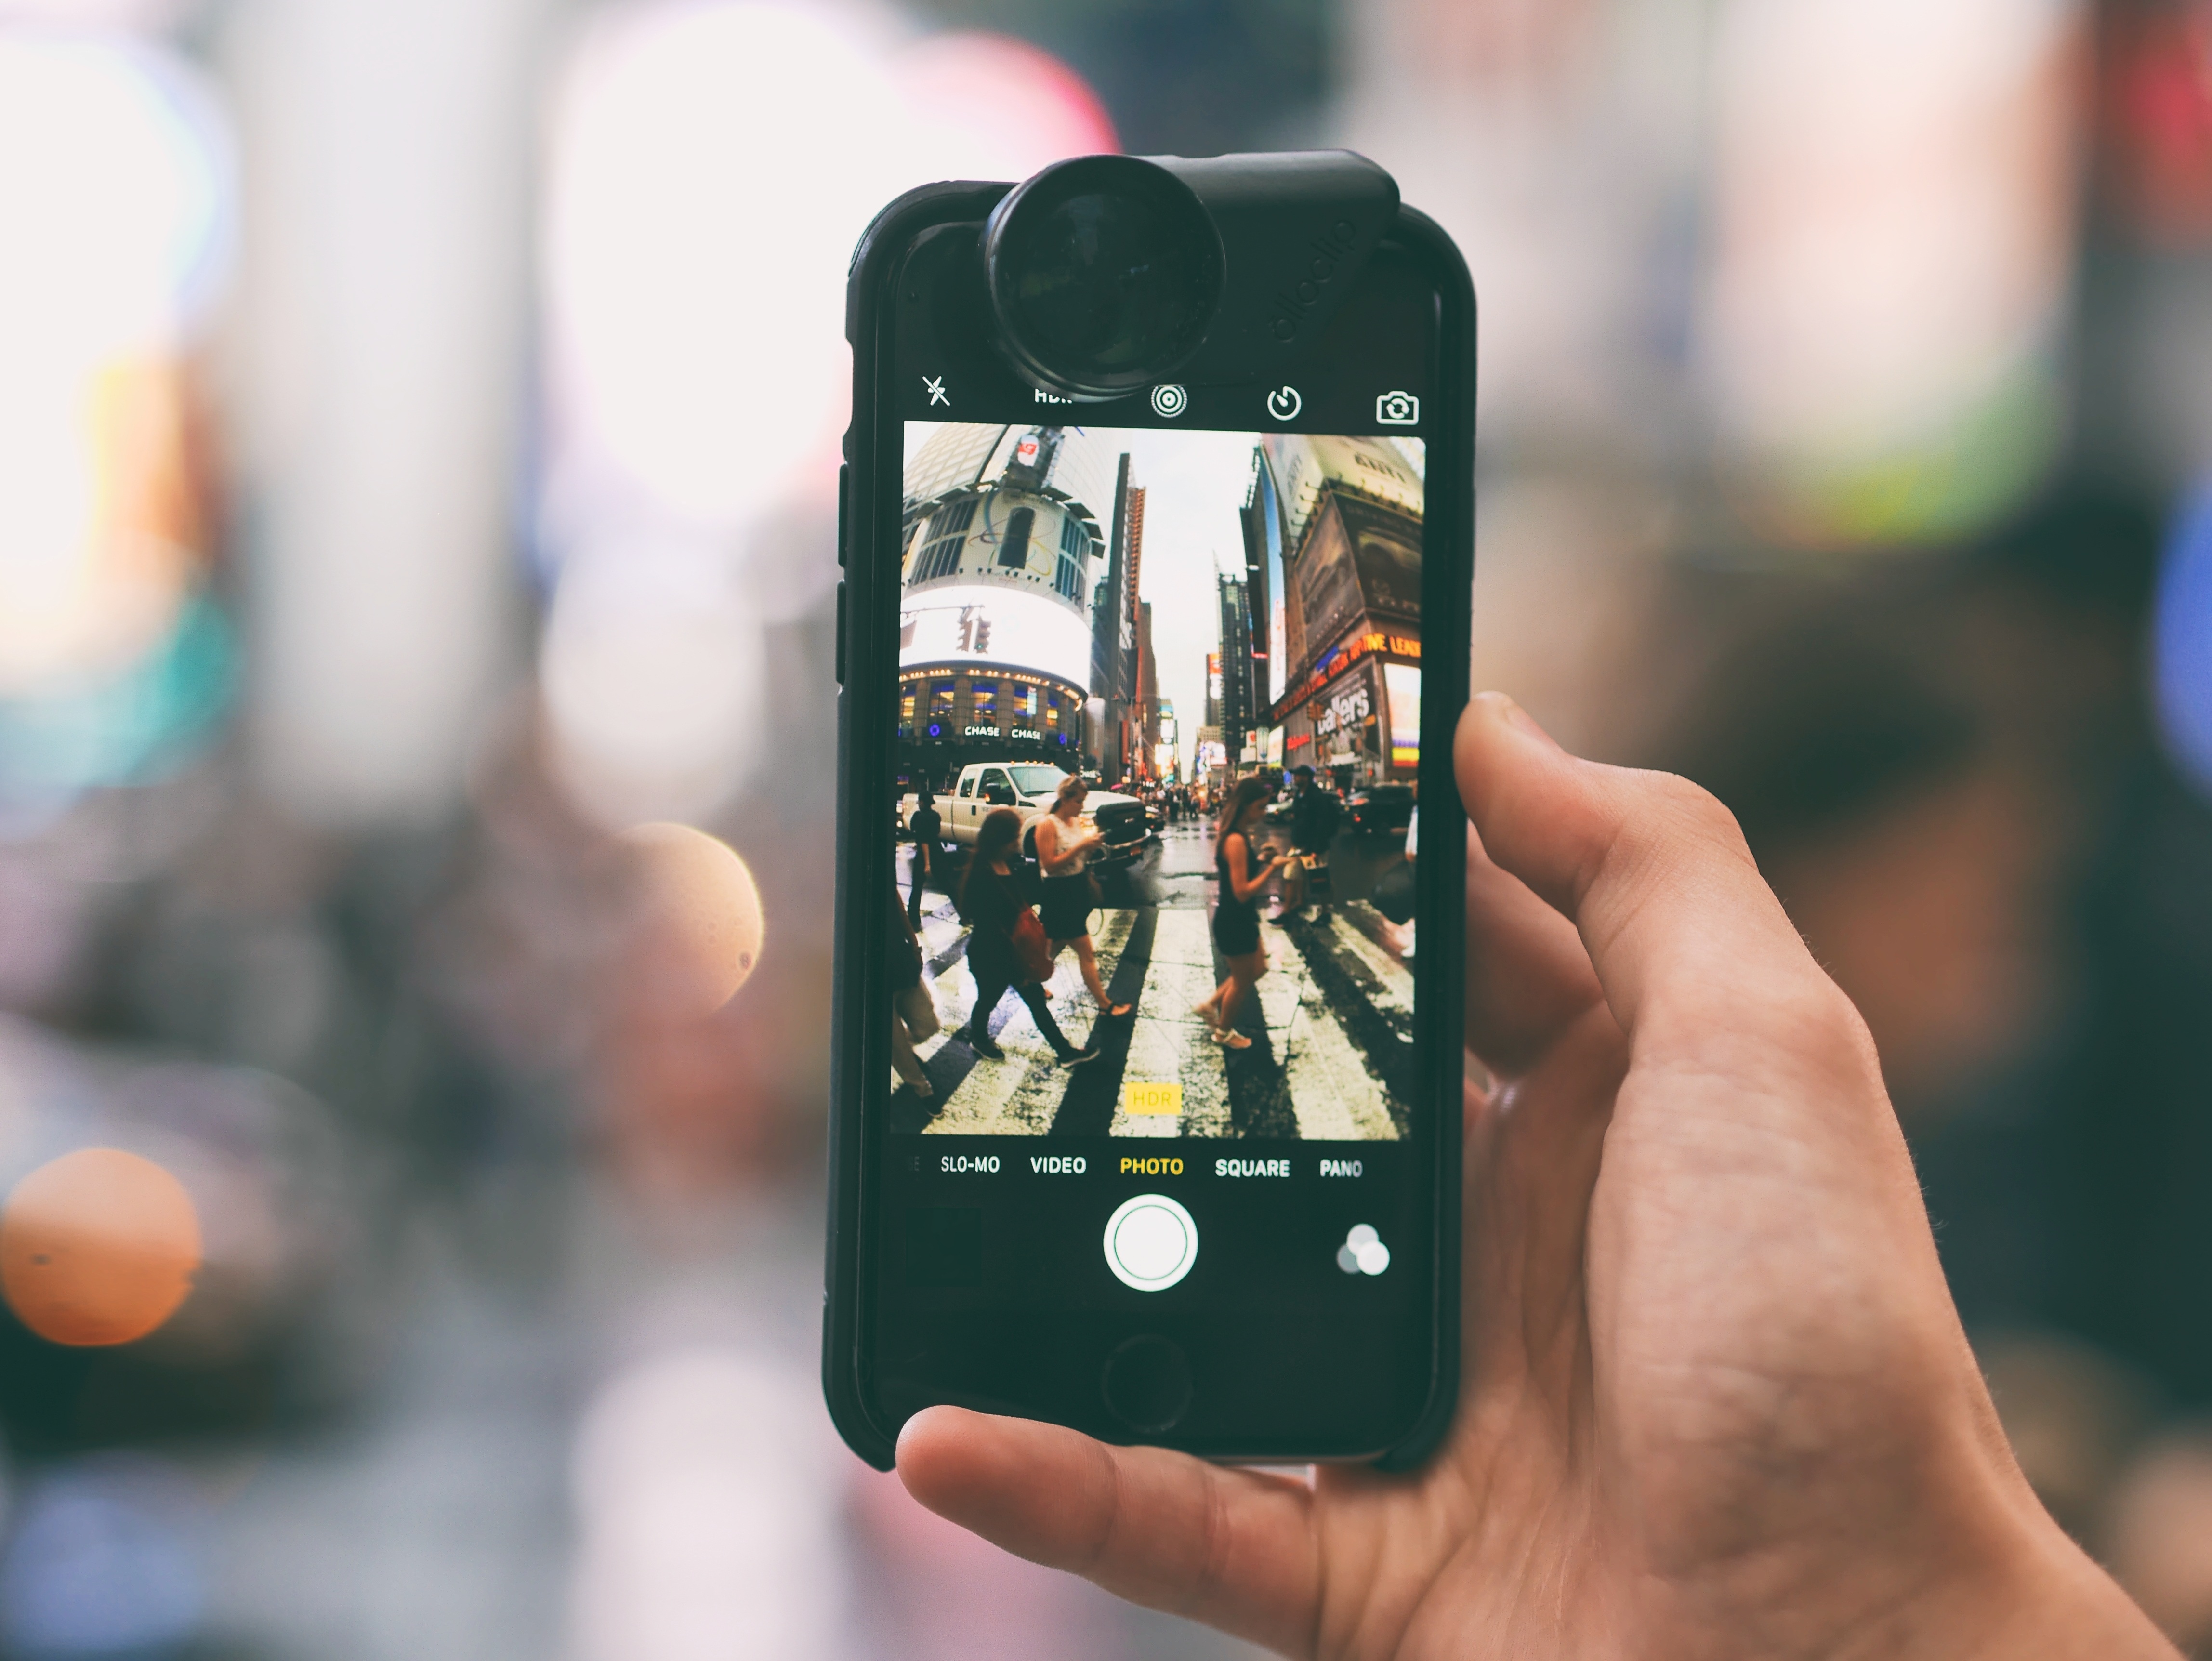
iphone, smartphone, hand, apple, technology, photography, color, macro, gadget, mobile phone, taking photo, portable communications device